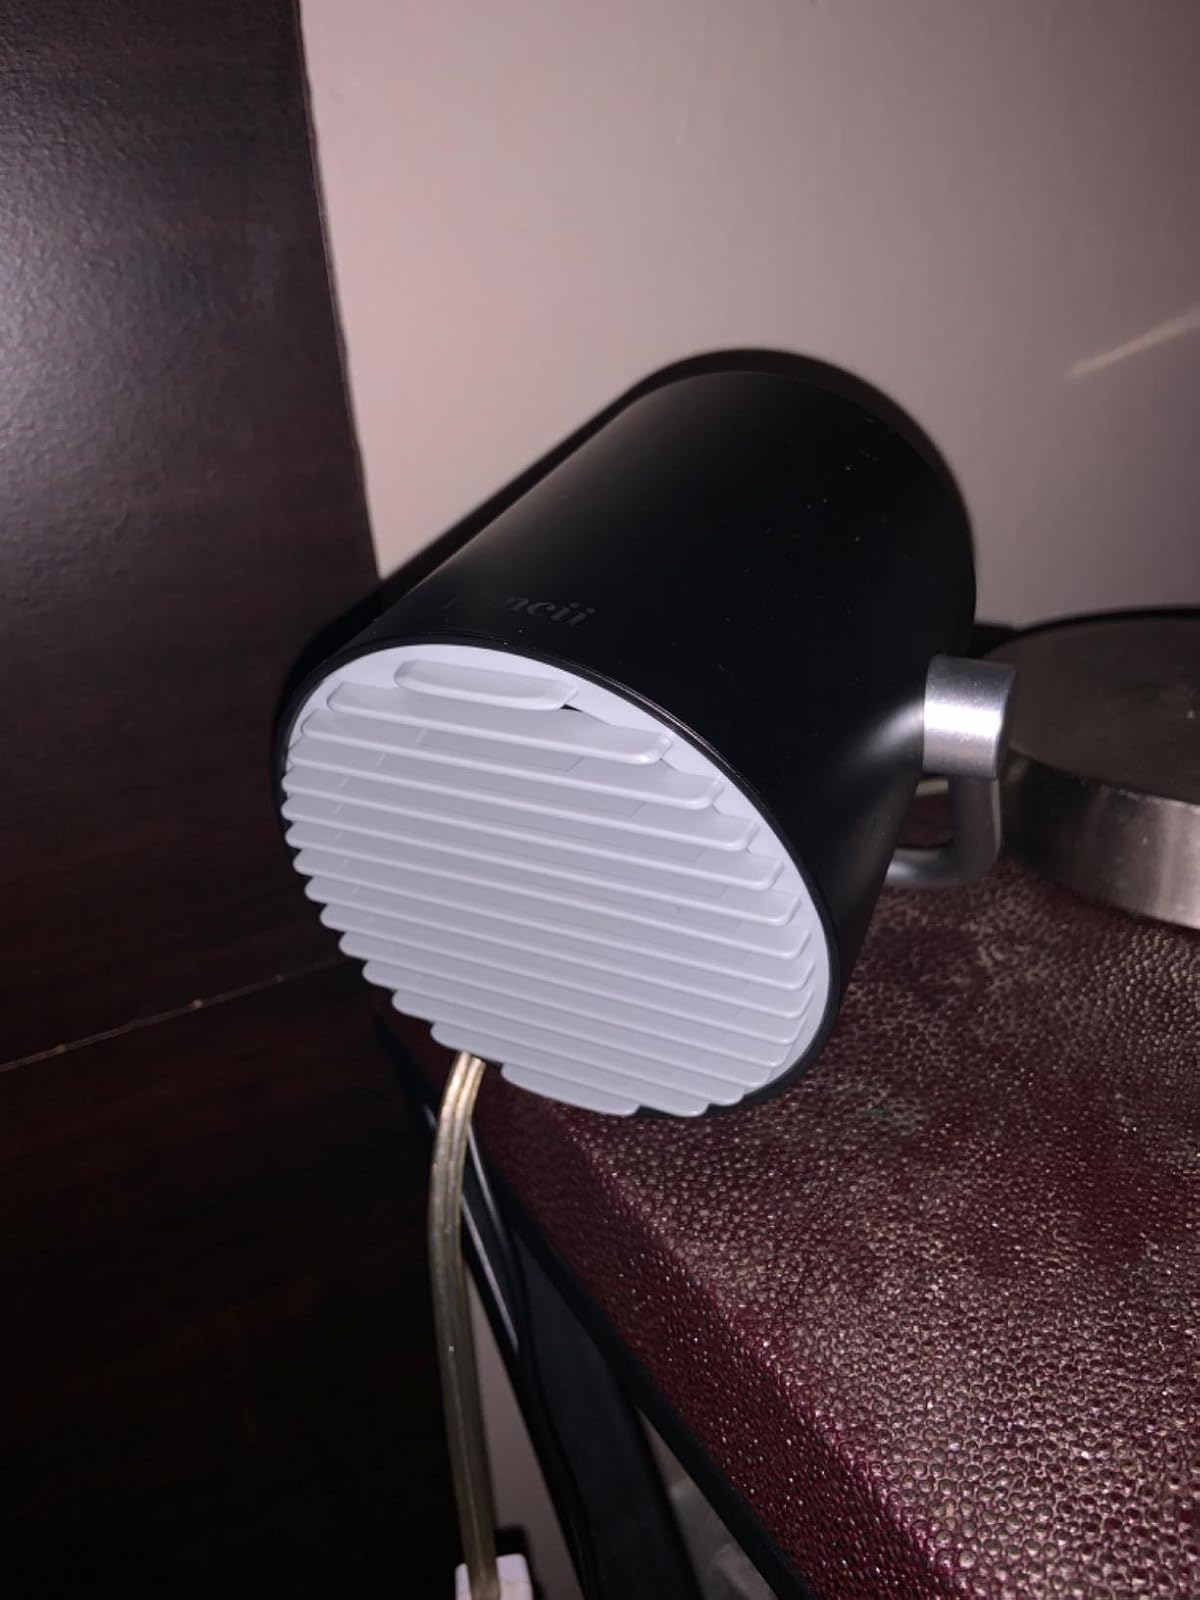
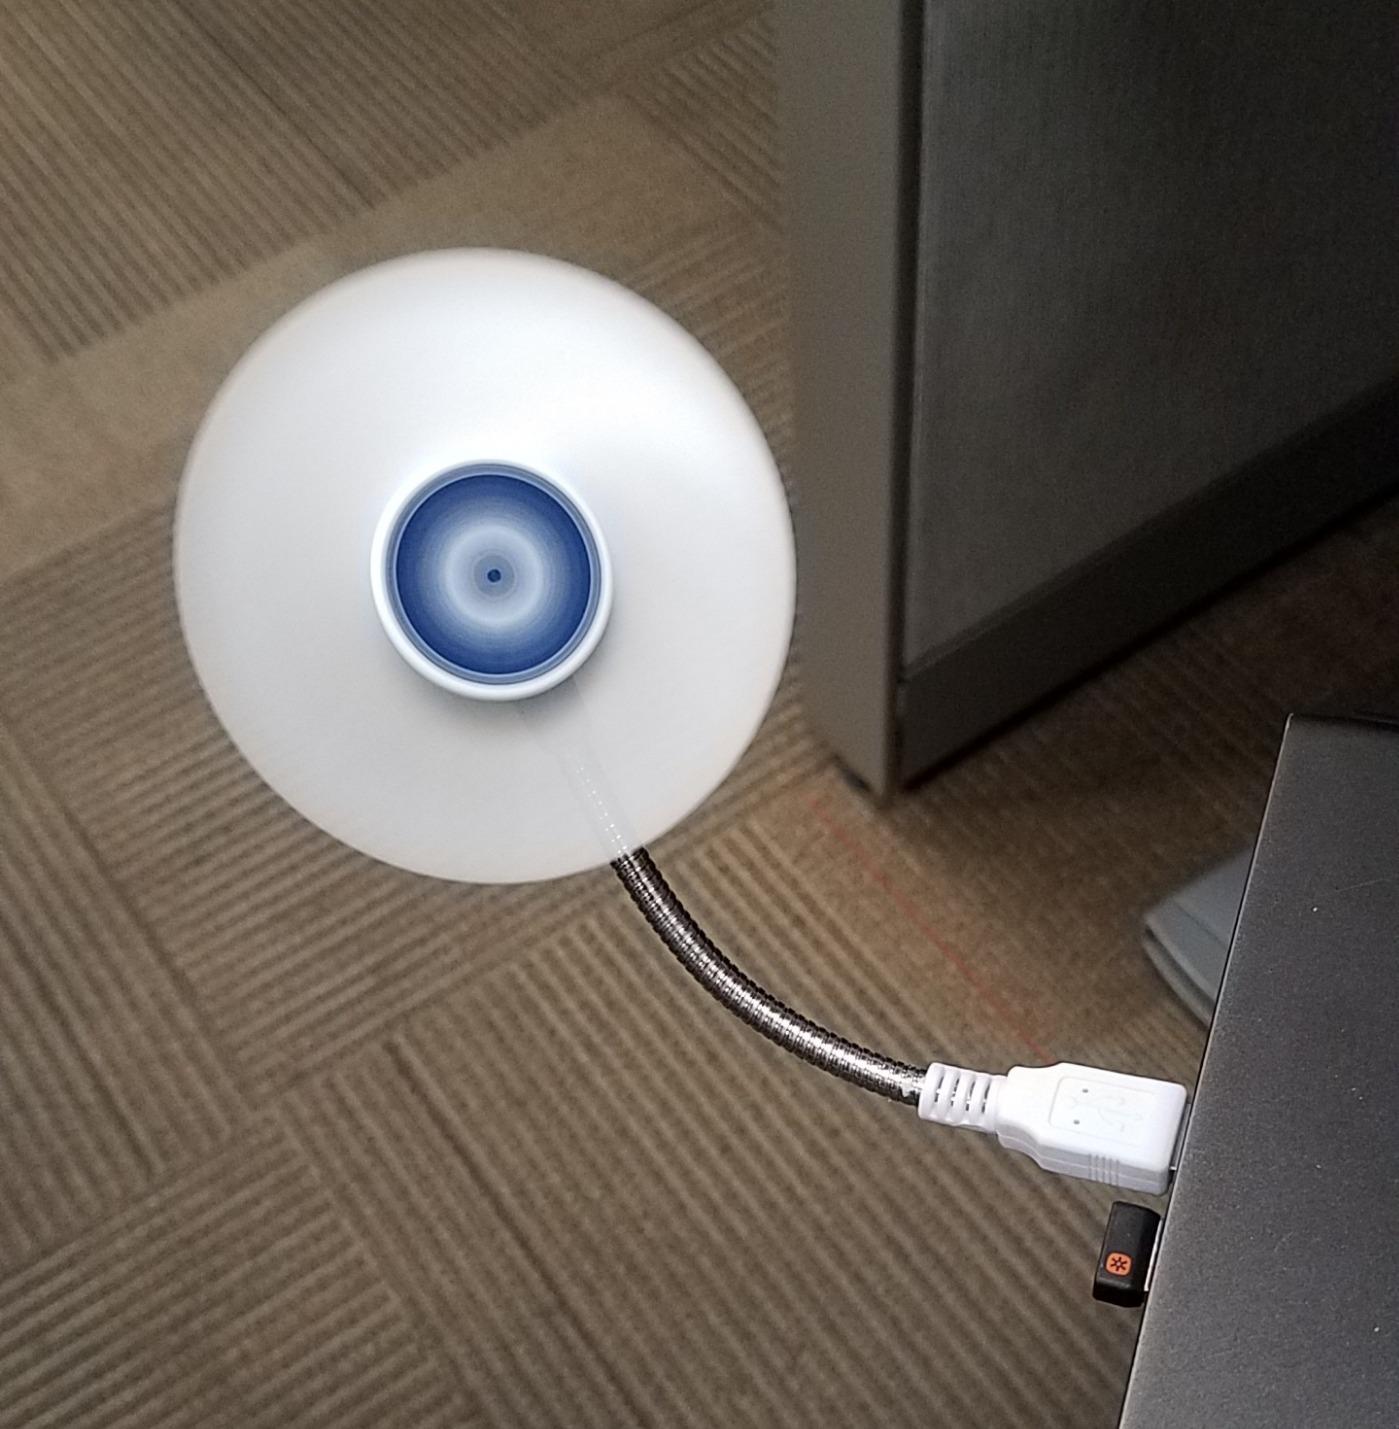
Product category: fan
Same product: no